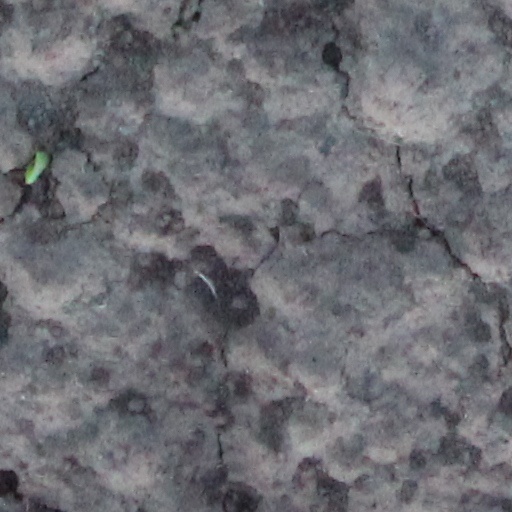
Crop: wheat